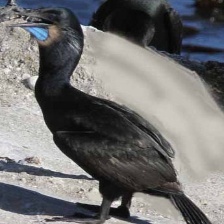
Species: BRANDT CORMARANT
Scientific name: PHALACROCORAX PENICILLATUS